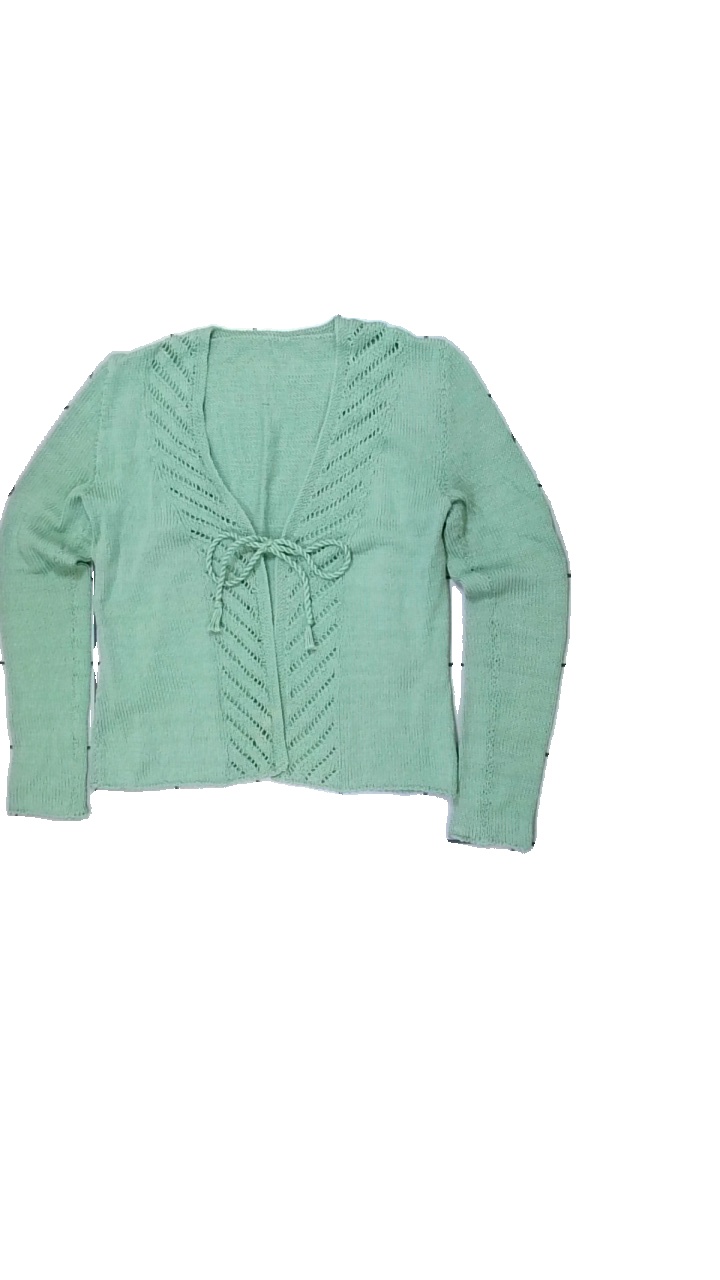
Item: Cardigan (Ladies)
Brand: Missing
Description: egengjord stickad kofta med fläck fram
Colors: Green
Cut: Regular
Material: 100% cotton
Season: All
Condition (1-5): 3
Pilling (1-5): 5
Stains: Major
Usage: Export
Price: <50